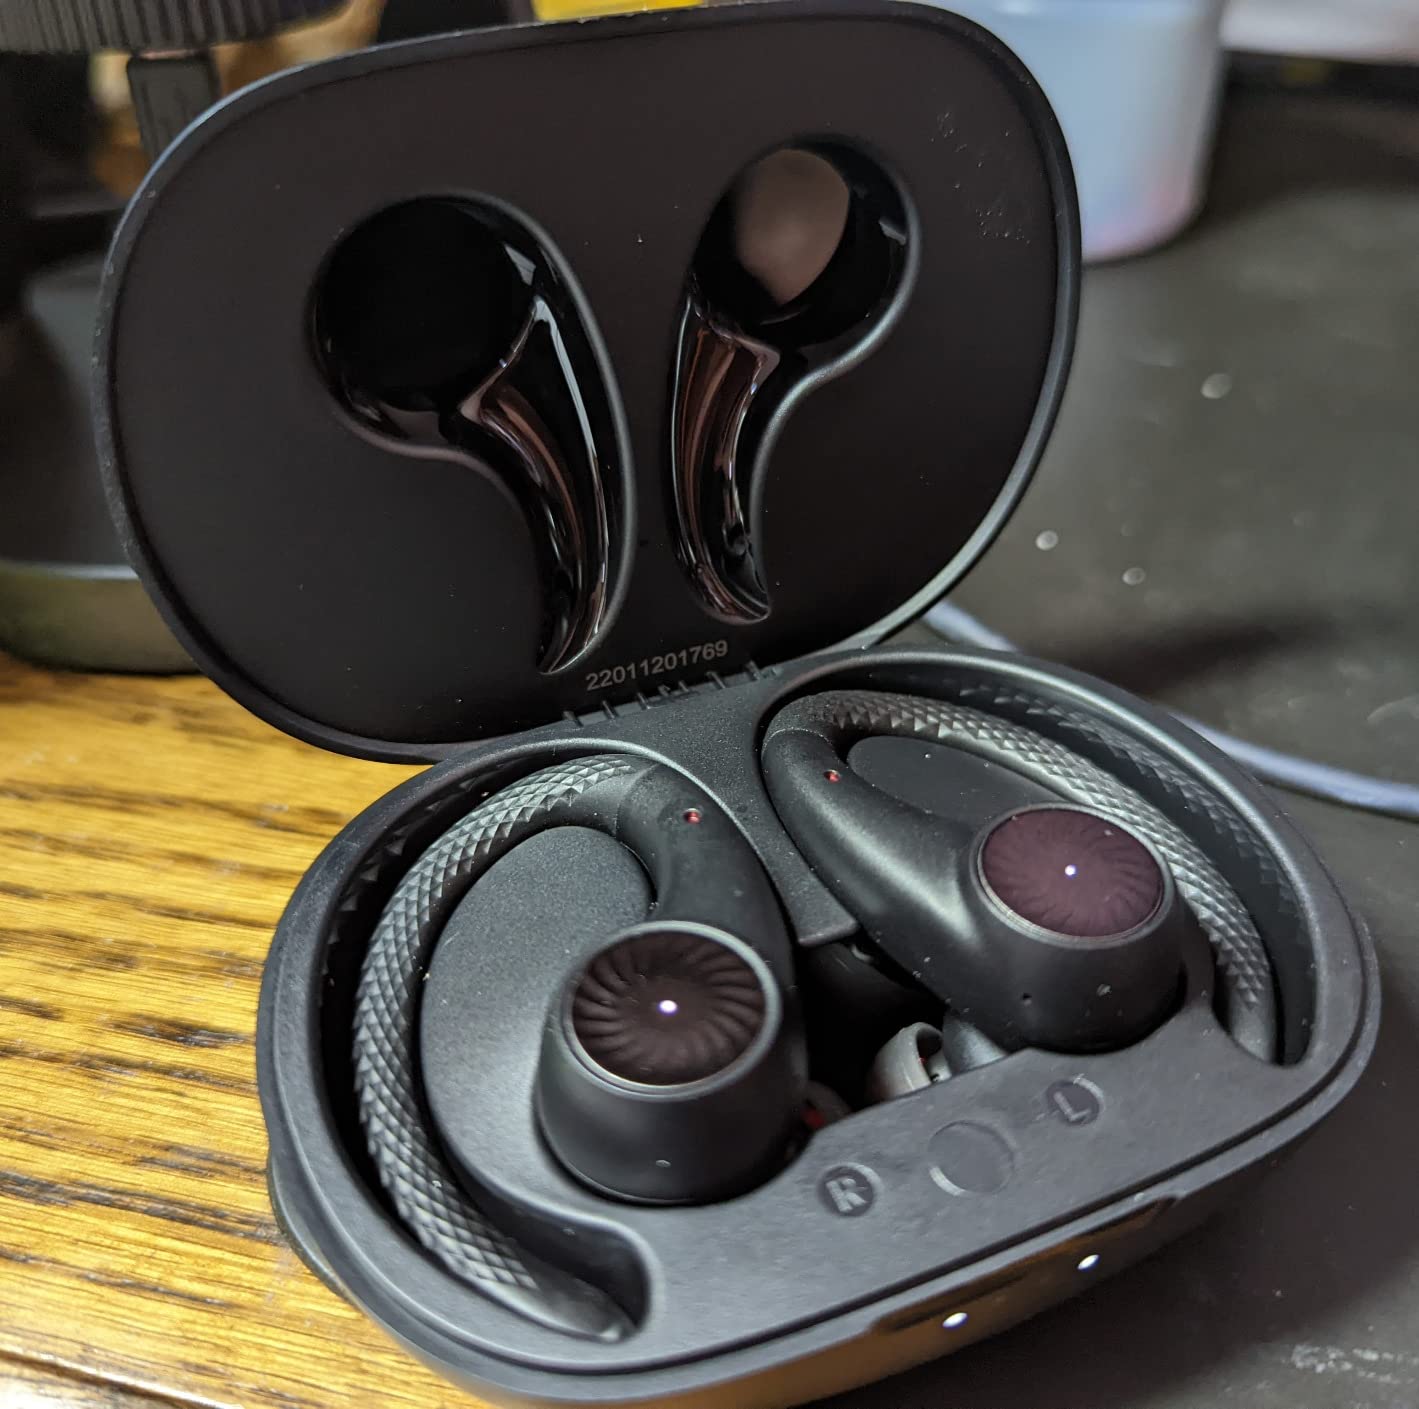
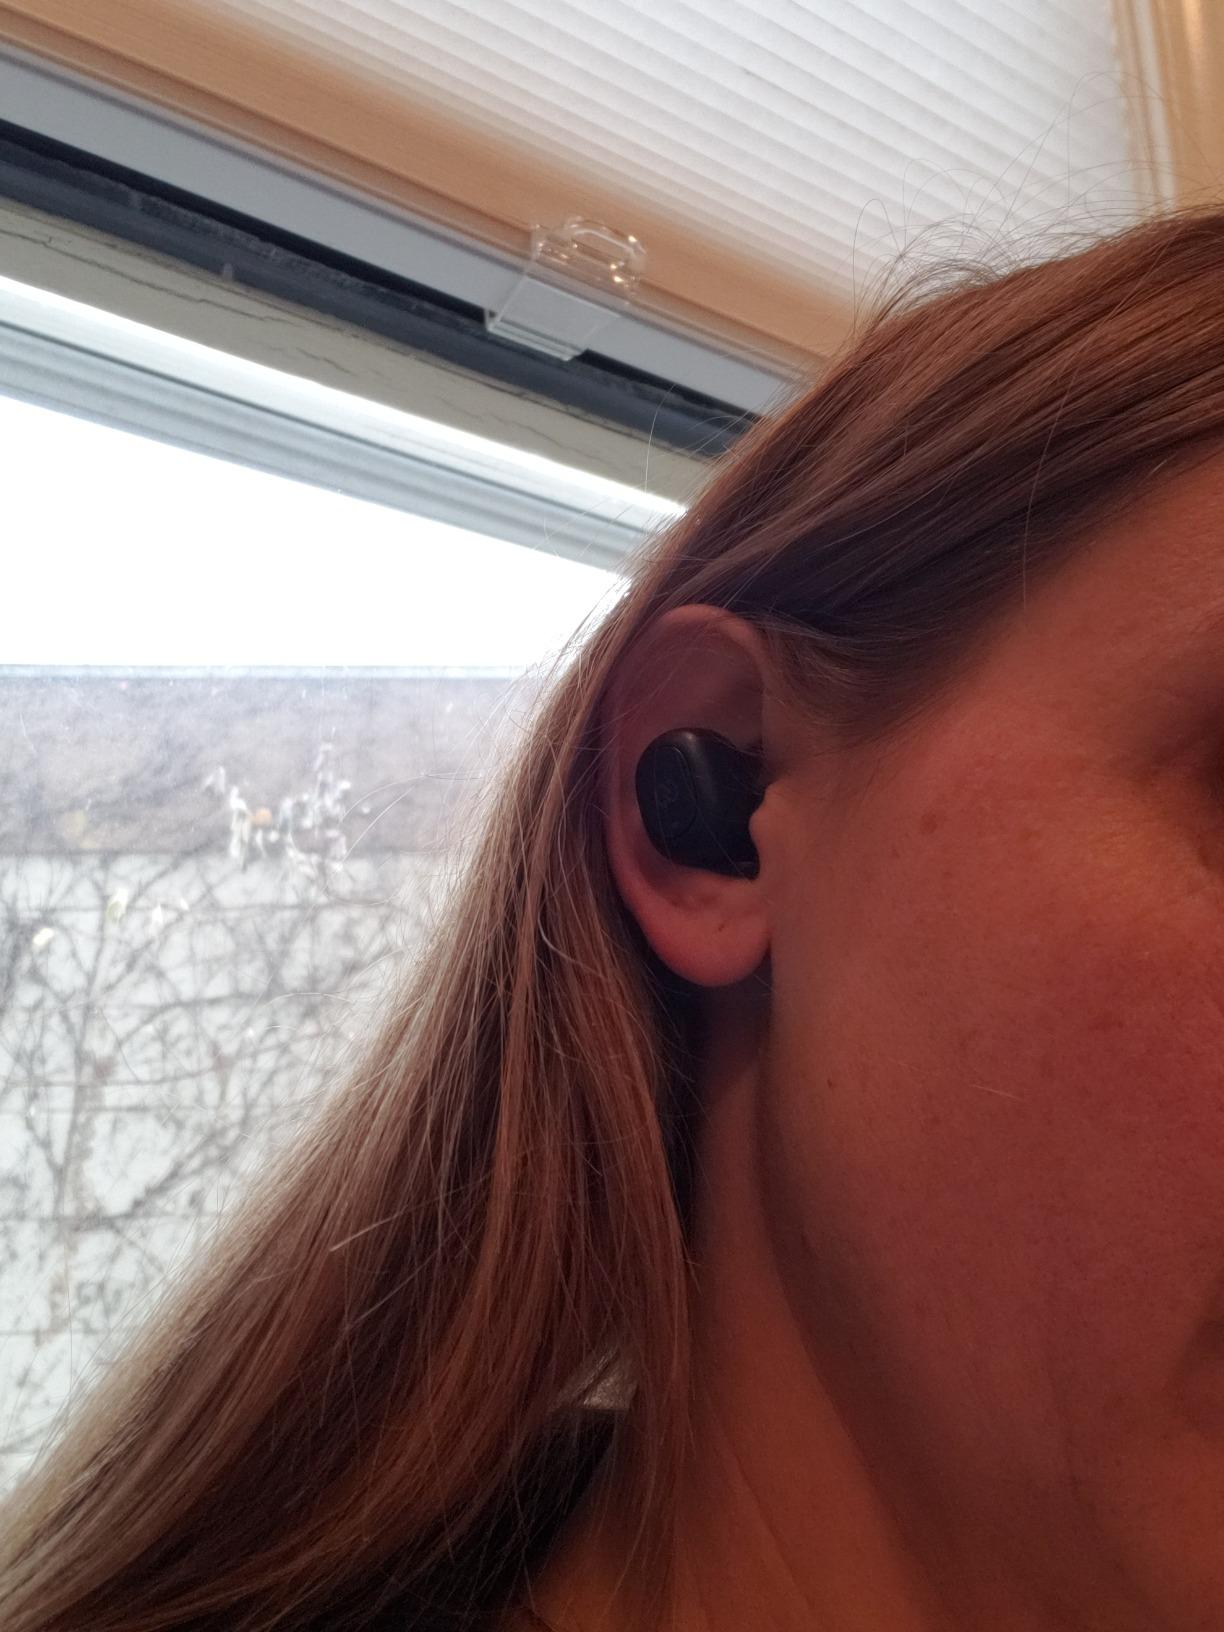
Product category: earbuds
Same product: no